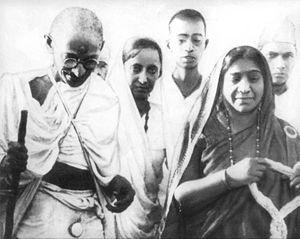
L'écrivain et romancier Bernard Clavel publie successivement au début des années 1970, Le Silence des armes puis deux autres ouvrages, Lettre à un képi blanc, réponse à ses détracteurs, et Le Massacre des innocents, fruit de son combat en faveur des enfants victimes de la guerre ou de mauvais traitements. Ils vont traduire son engagement dans sa lutte contre la violence, la haine et la guerre, lutte qu'il continuera à mener tout au long de sa vie.
Sarojini Naidu, née Sarojini Chattopadhyay aussi connue sous le sobriquet de rossignol de l'inde, était une enfant prodige, une activiste indépendantiste indienne et une poète. Naidu fut premier gouverneur des Provinces unies d'Agra et d'Oudh de 1947 à 1949 ; la première femme à devenir gouverneur d'un État indien. Elle fut la seconde femme à devenir présidente du Congrès national indien en 1925.
La « marche du sel » est une manifestation entamée par Mohandas Karamchand Gandhi le 12 mars 1930, en vue d'arracher l'indépendance de l'Inde aux Britanniques.